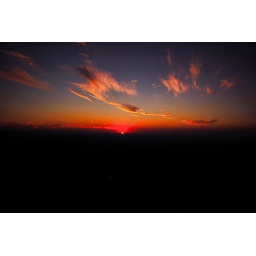
Reminds me that we live on a spinning ball of rock in an unimaginably large universe.